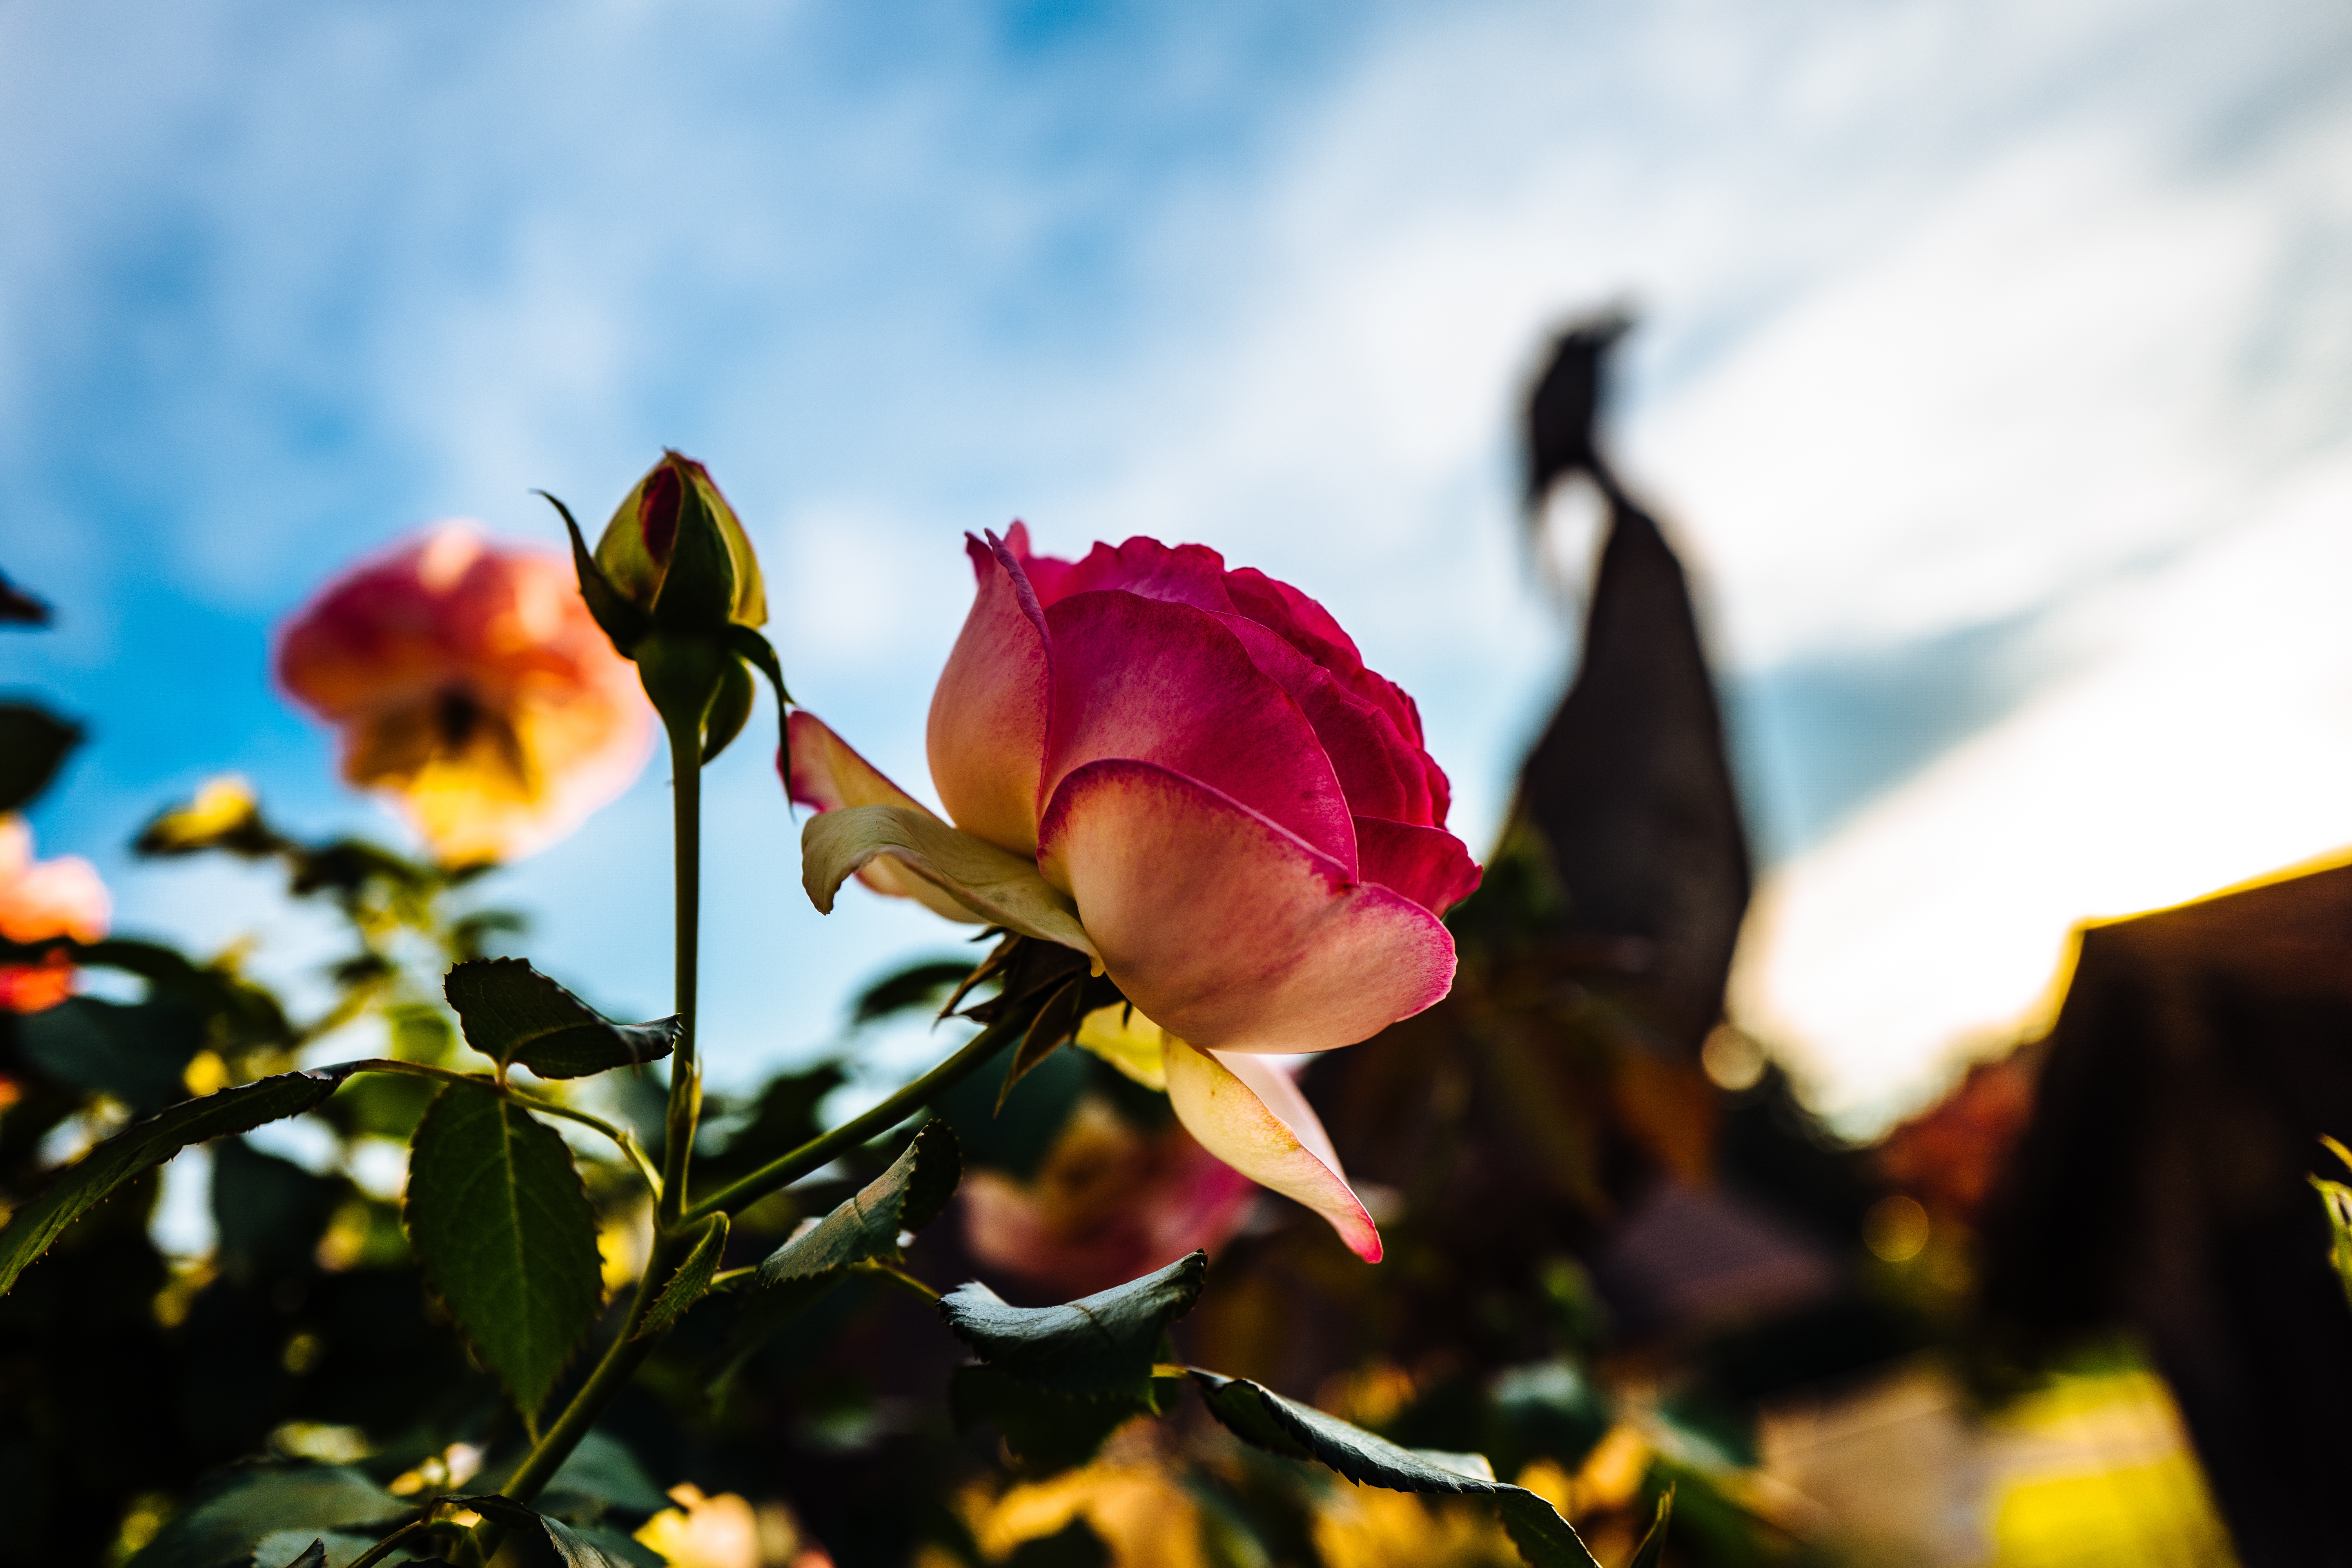
nature, branch, blossom, plant, sunlight, leaf, flower, petal, bloom, rose, spring, botany, yellow, flora, wildflower, close up, bud, macro photography, flowering plant, land plant